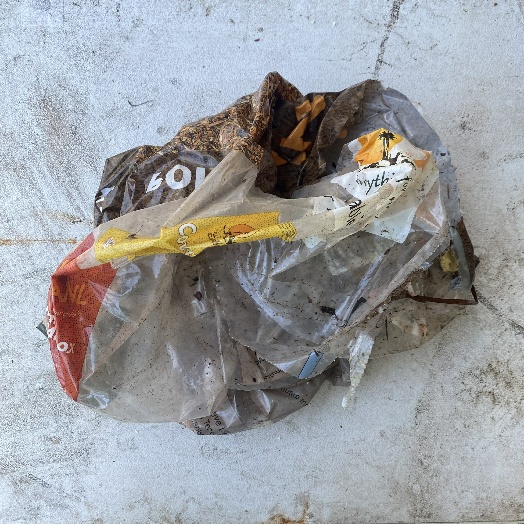
Label: plastics